Bay de Noquet Lumber Company Waste Burner

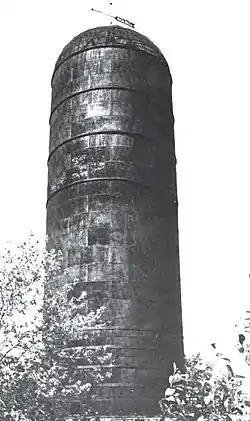
Waste burner c. 1978

The Bay de Noquet Lumber Company Waste Burner was an industrial waste burner located at the south end of River Street in Nahma Township, Michigan. It was built to burn waste wood and bark from the nearby sawmill; until 2019 it was the only known example of this type of waste burner surviving in Michigan, and it was listed on the National Register of Historic Places in 2011. The burner collapsed in 2019, and was removed from the National Register in 2020.